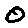
Label: 0